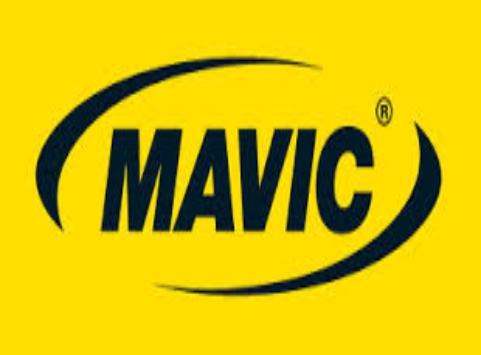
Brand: Mavic
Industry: Electronic